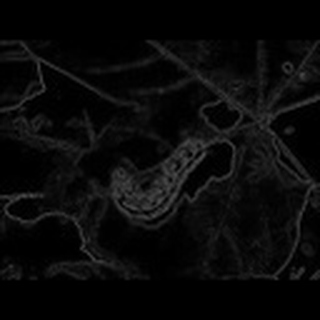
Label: cotton_army_worm